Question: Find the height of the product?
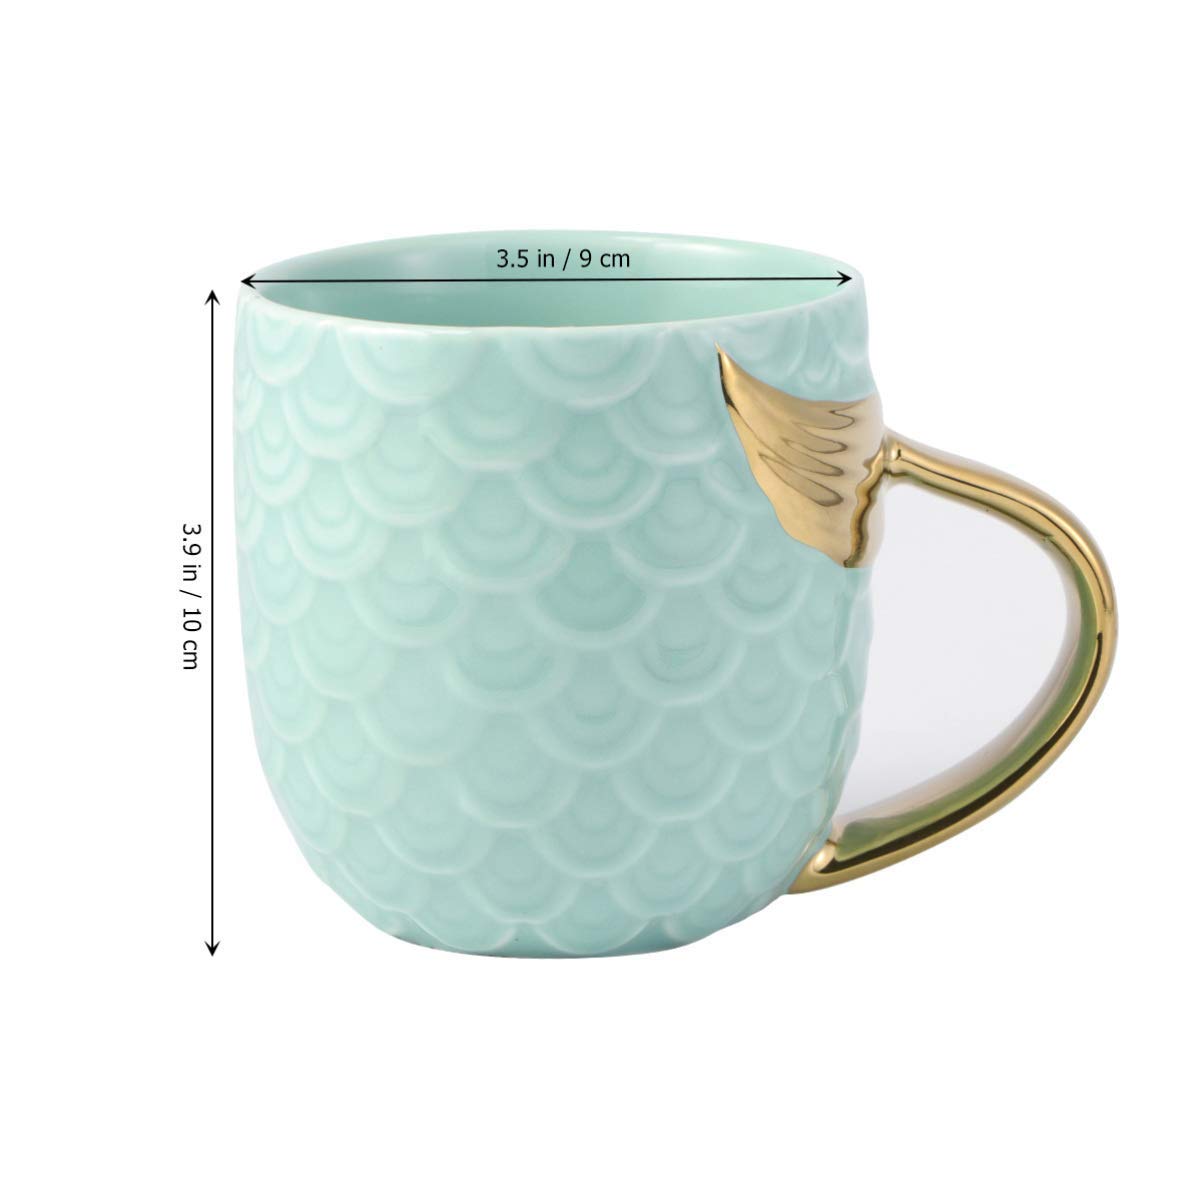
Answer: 3.9 inch